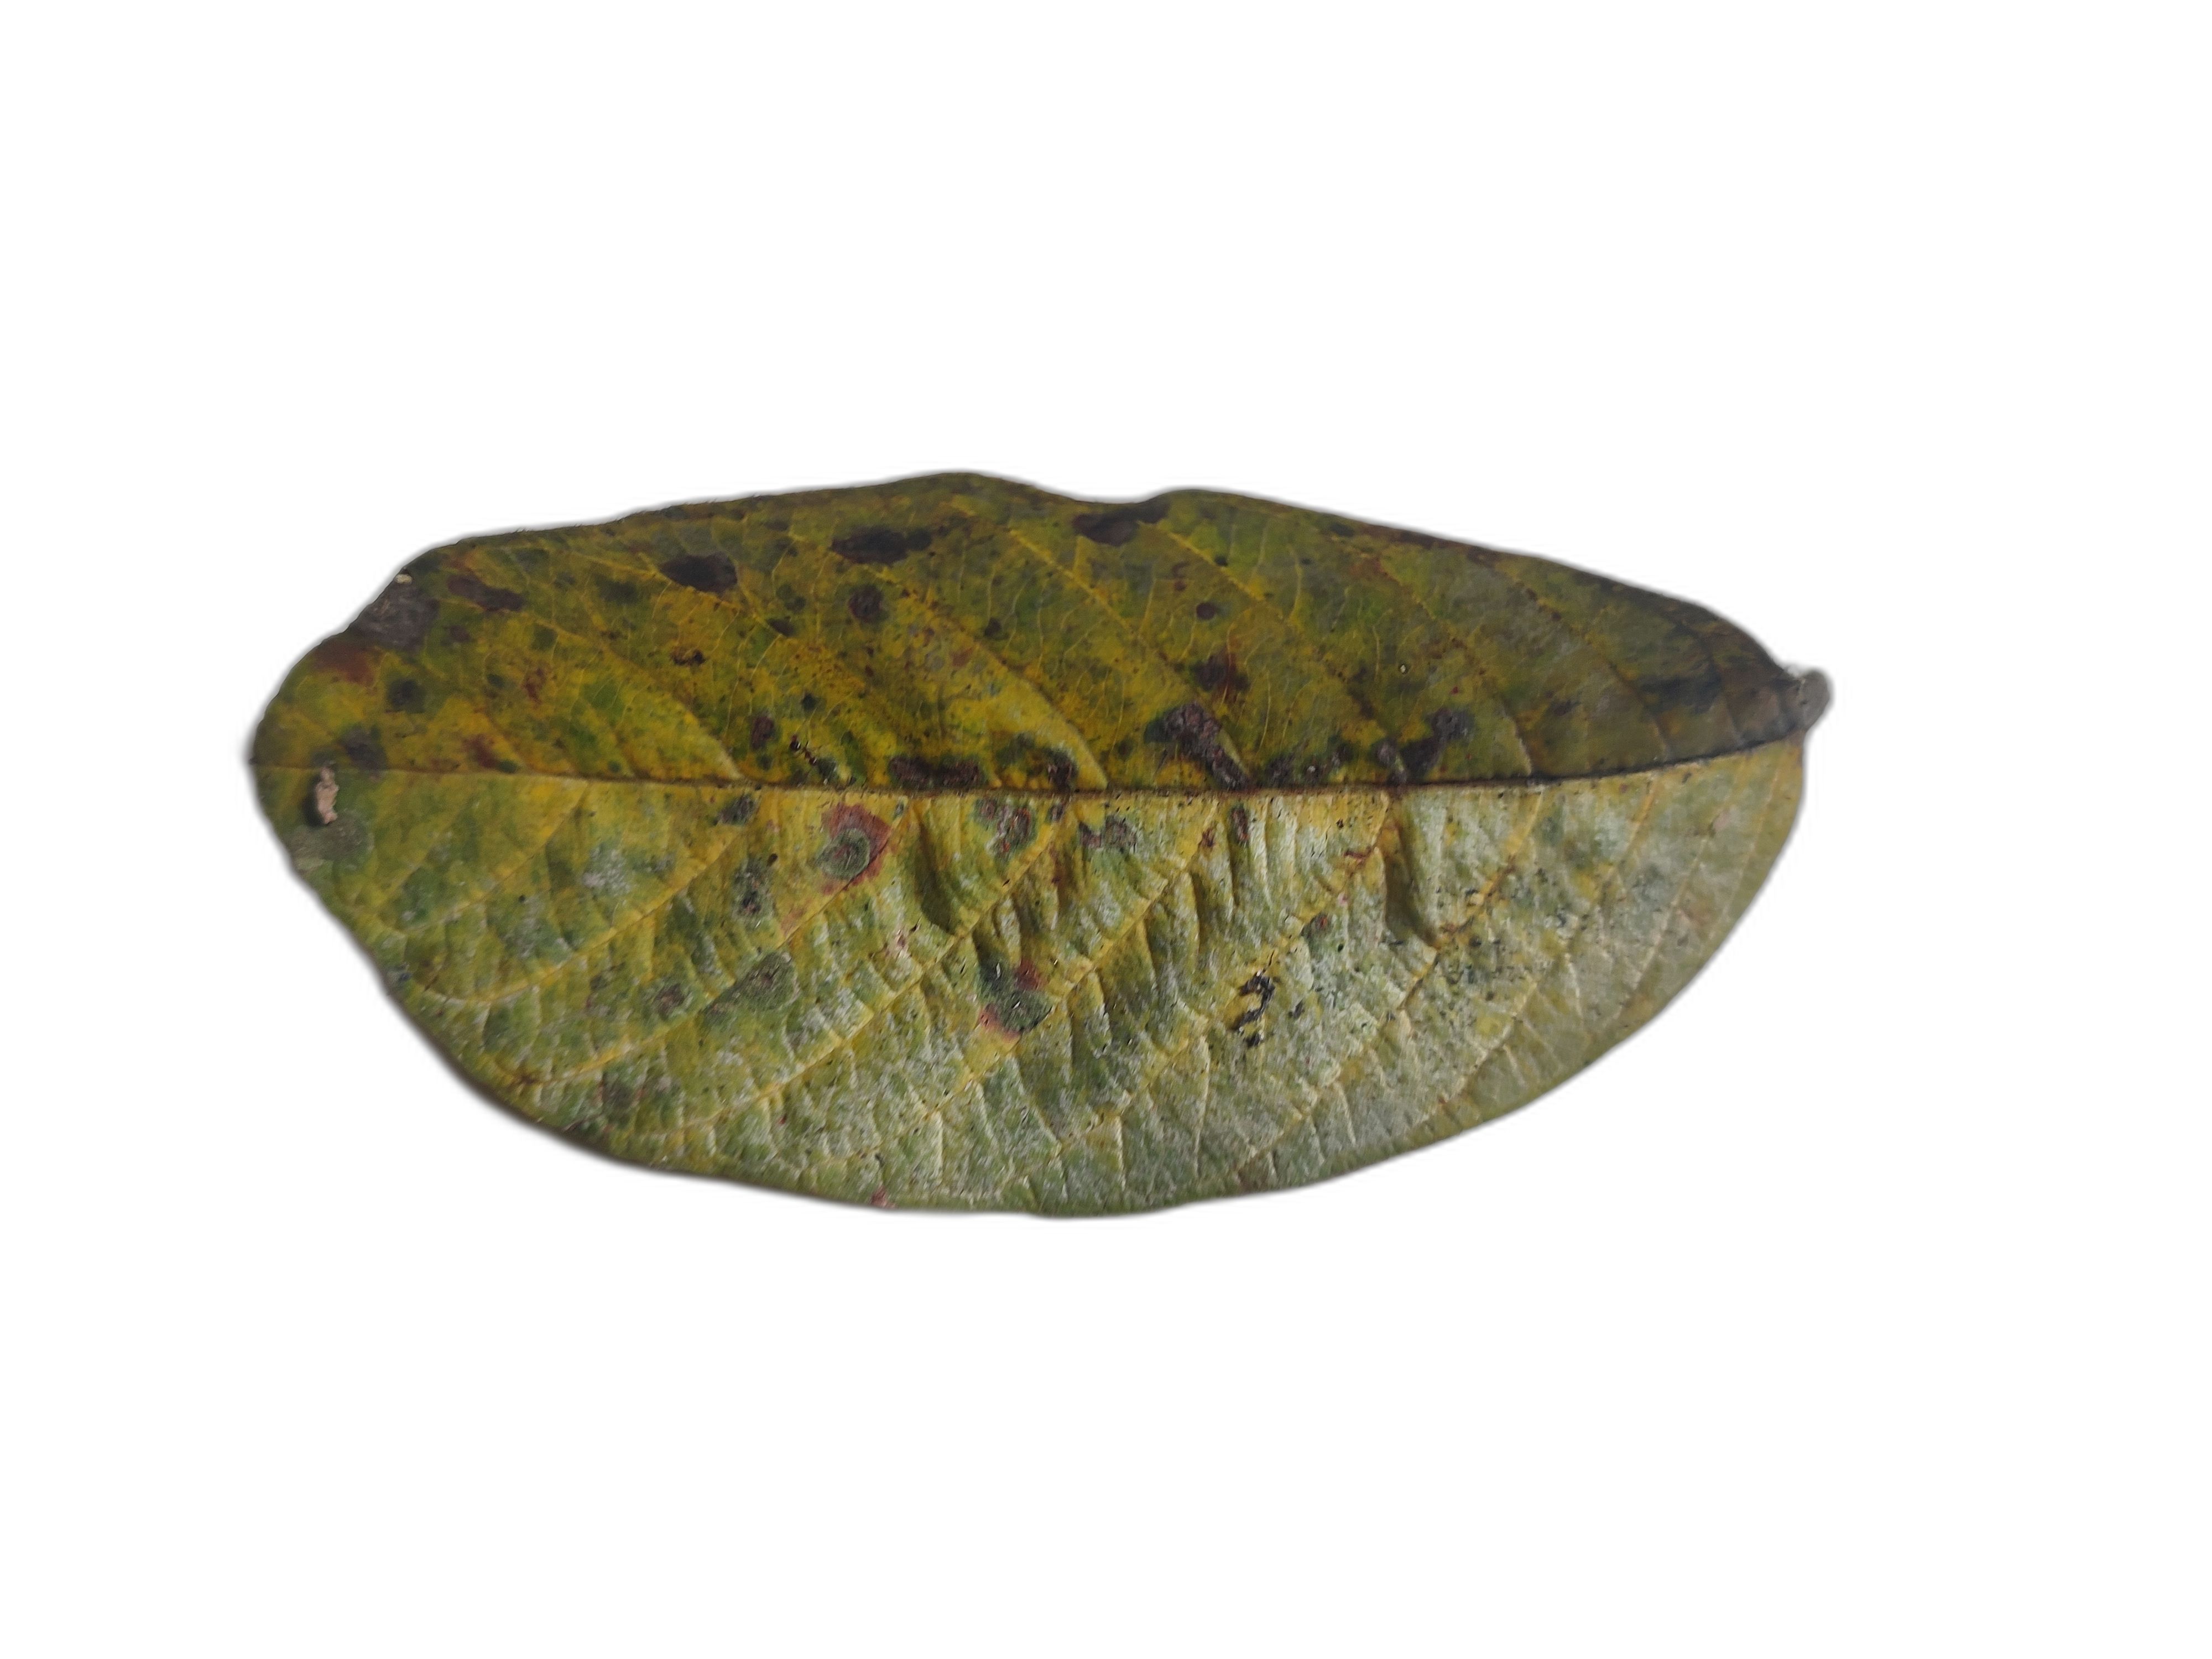
Plant part: leaf
Disease: Rust